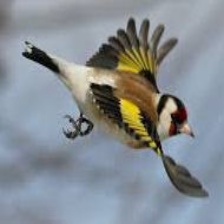
Species: EUROPEAN GOLDFINCH
Scientific name: CARDUELIS CARDUELIS
ImageNet parent category: goldfinch